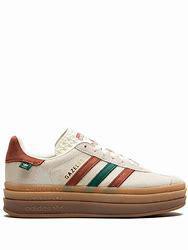
Brand: Adidas
Model: Gazelle Bold